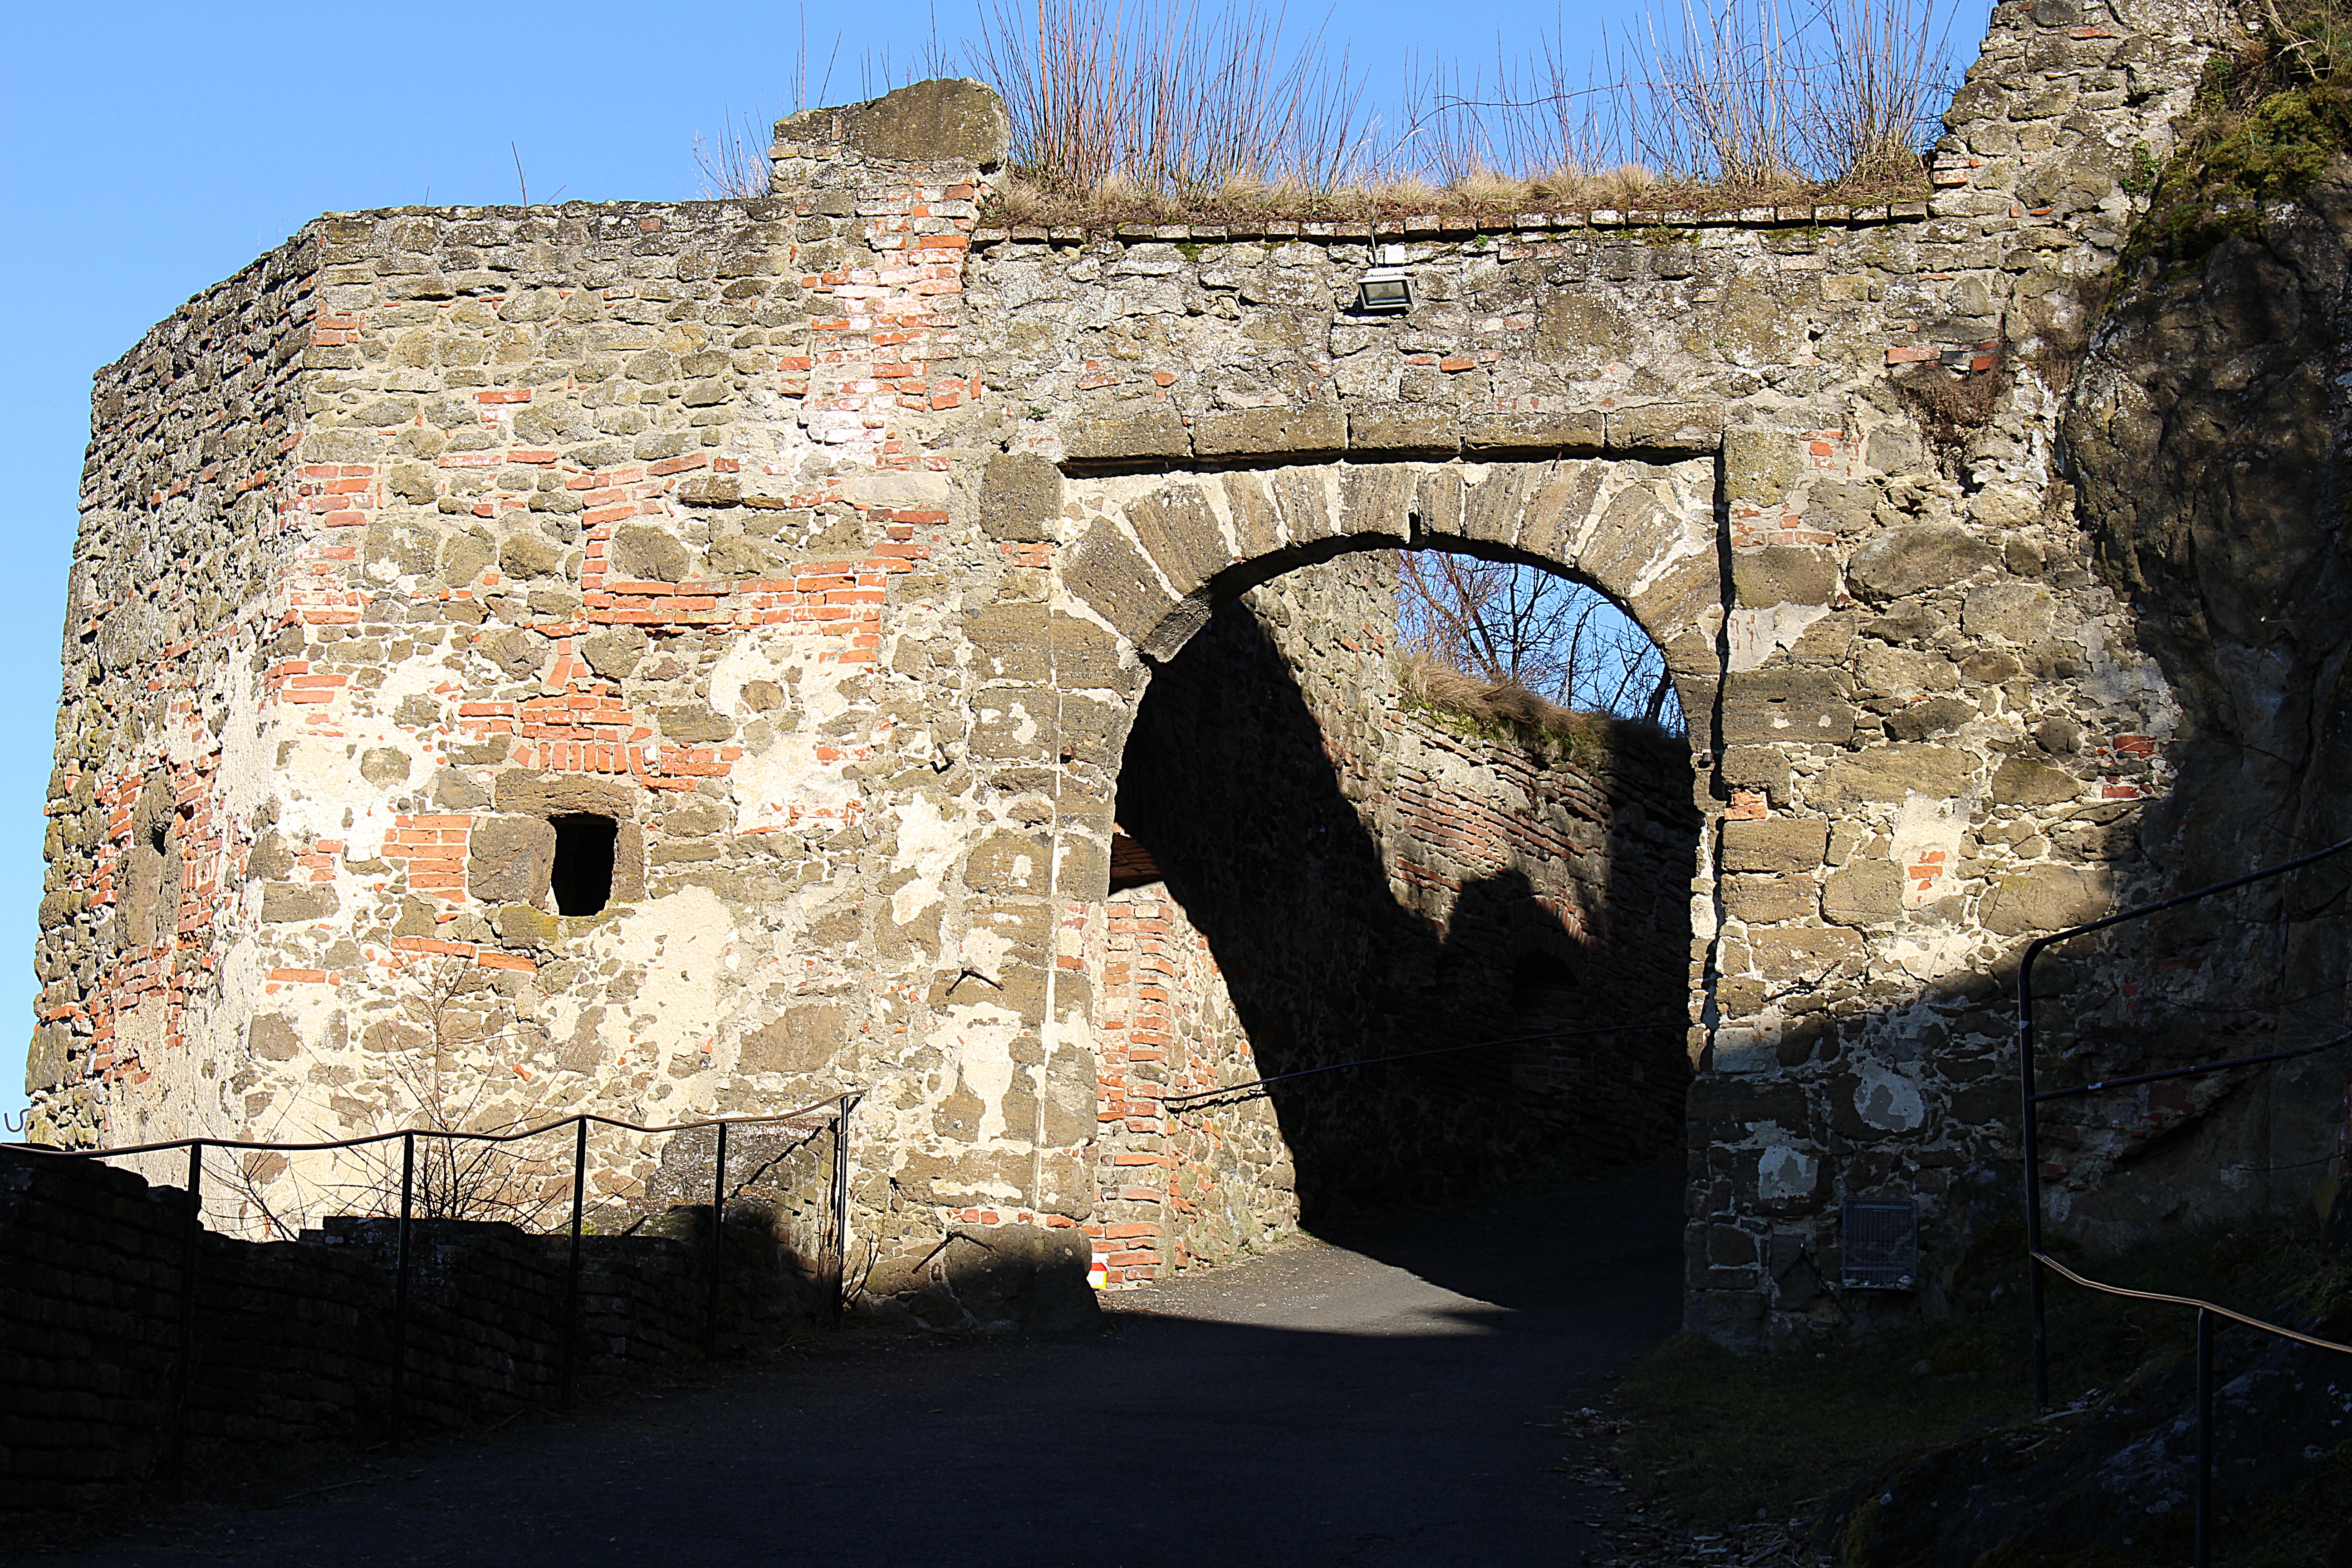
rock, architecture, building, wall, arch, castle, fortification, art, temple, ruins, castle wall, castle gate, ancient history, g ssing